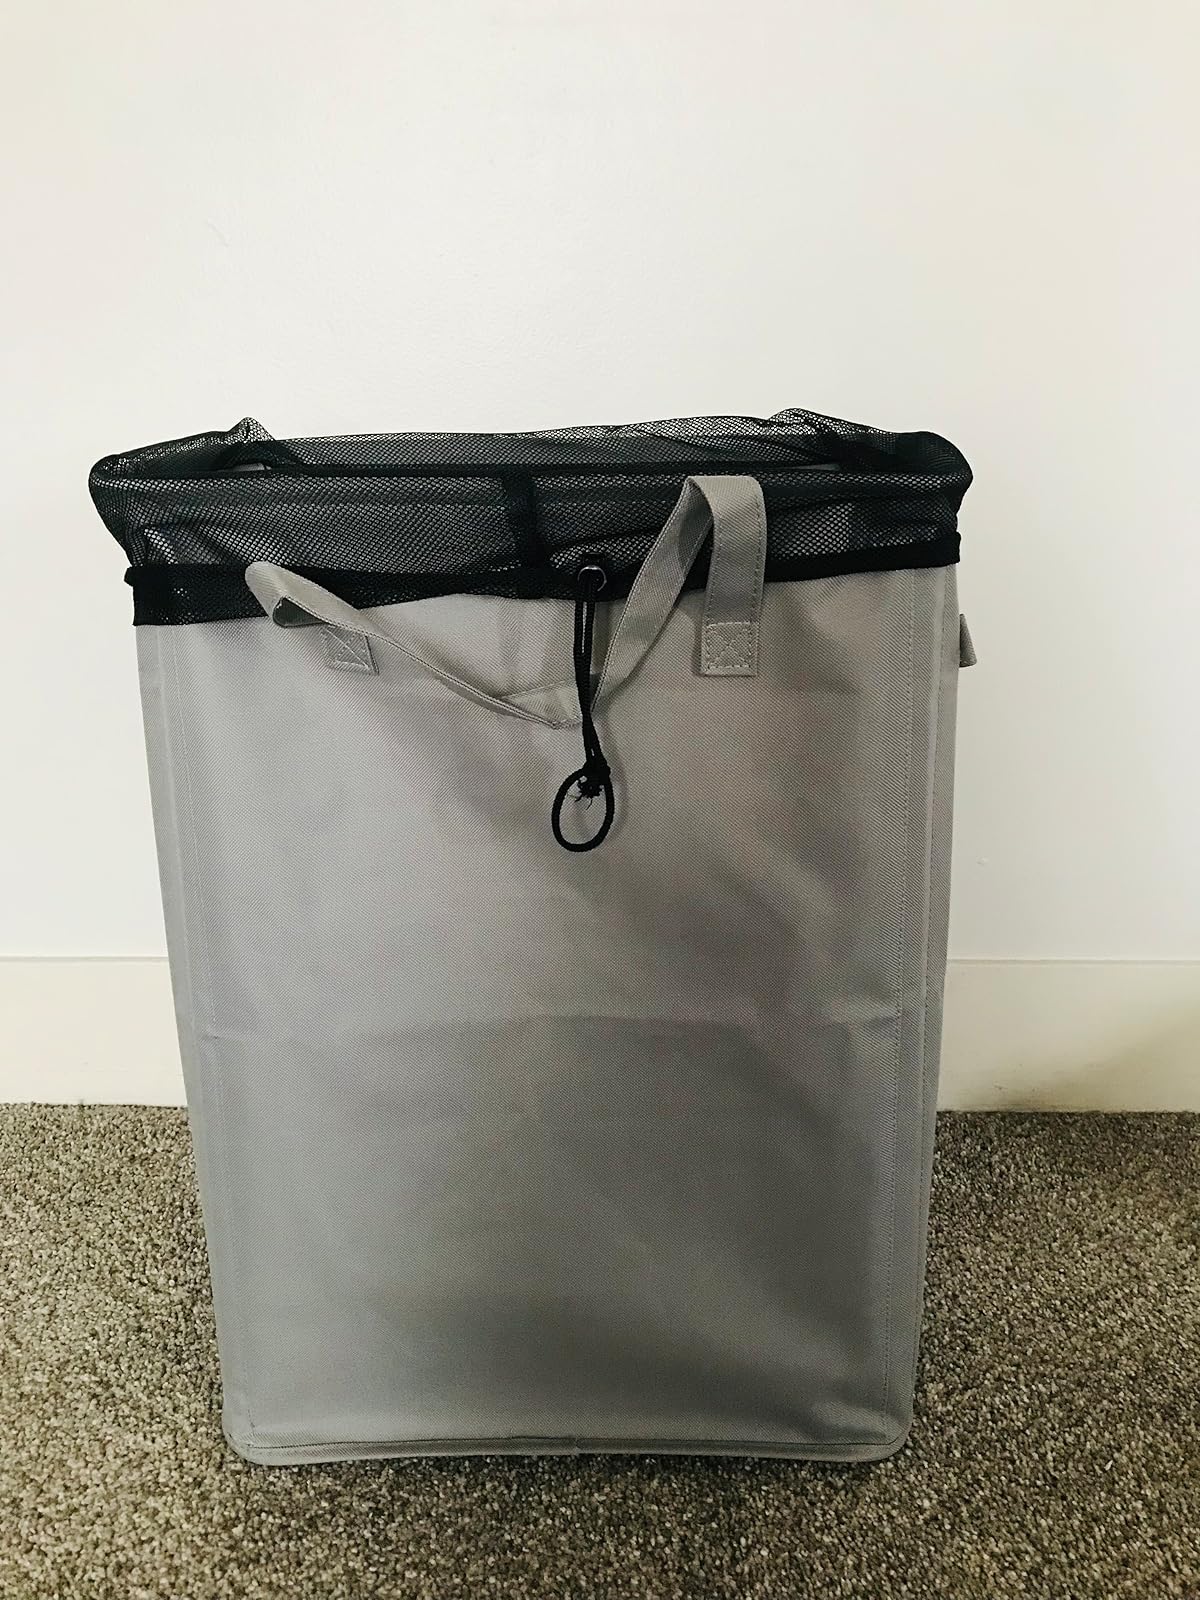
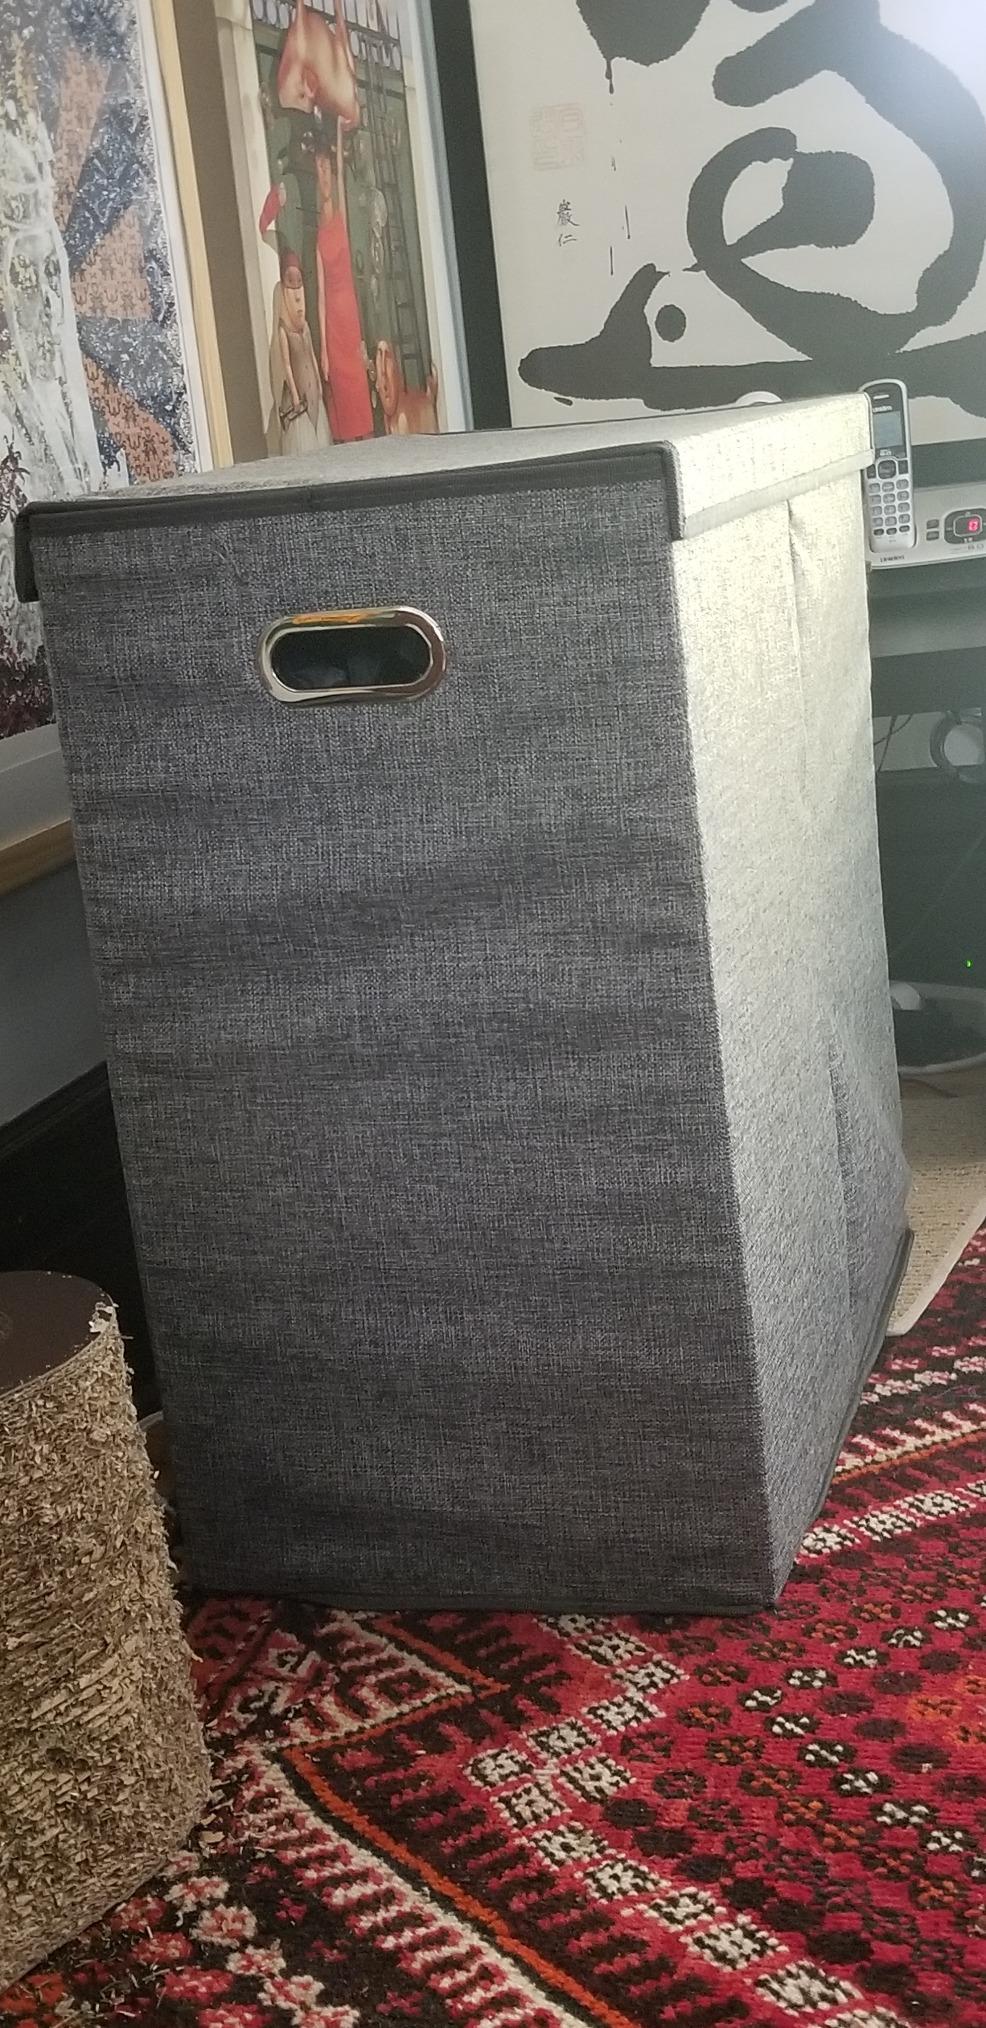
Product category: items_hamper
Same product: no